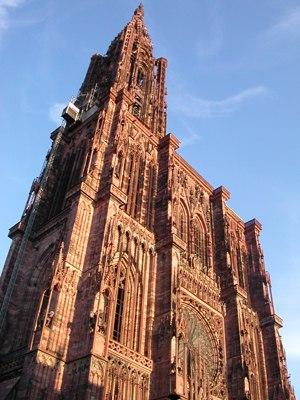
Une cathédrale est, à l'origine, une église où se trouve le siège de l'évêque ayant la charge d'un diocèse. La cathédrale est en usage dans l'Église catholique, l'Église orthodoxe, l'Église anglicane.
L’Alsace est une région culturelle et historique de l’est de la France à la frontière avec l'Allemagne et la Suisse. Ses habitants sont appelés les Alsaciens.